Synthetic cannabinoids

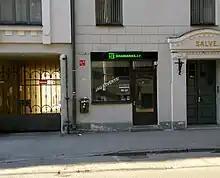
A store selling synthetic cannabinoids in Riga in 2012

JWH-018, JWH-073, CP 47,497 (and its homologues), and HU-210, as well as "leonotis leonurus", have been all banned in Latvia since 2005. After the first confirmed lethal case from the use of legal drugs in late 2013, parliament significantly increased the number of temporarily banned substances used in Spice and similar preparations. In April 2014, parliament made selling of the temporarily banned substances a criminal offense.